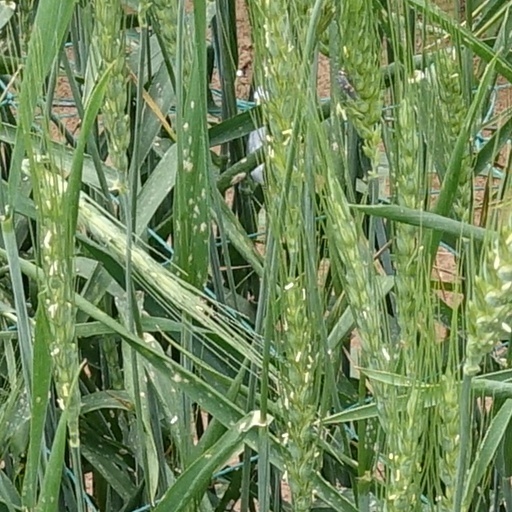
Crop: wheat